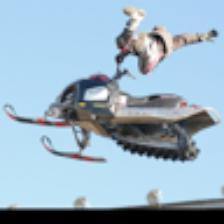
Label: NonHuman